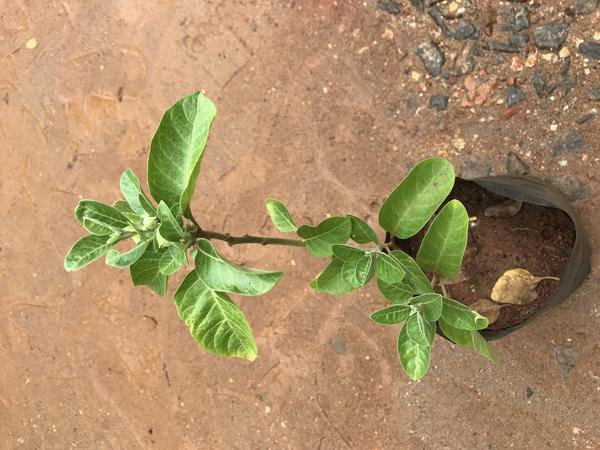
Plant: Ashwagandha